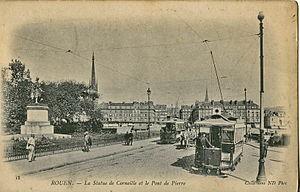
Carte postale ancienne éditée par ND, n°18
L'ancien tramway de Rouen fut construit après la guerre de 1870-1871 et mis en service en 1877. À cette époque de croissance industrielle et démographique, les anciens modes hippomobiles de transport, fiacres et omnibus, mis en place depuis la fin du XVIIIᵉ siècle et progressivement renforcés, ne suffisaient plus à assurer les dessertes urbaines.